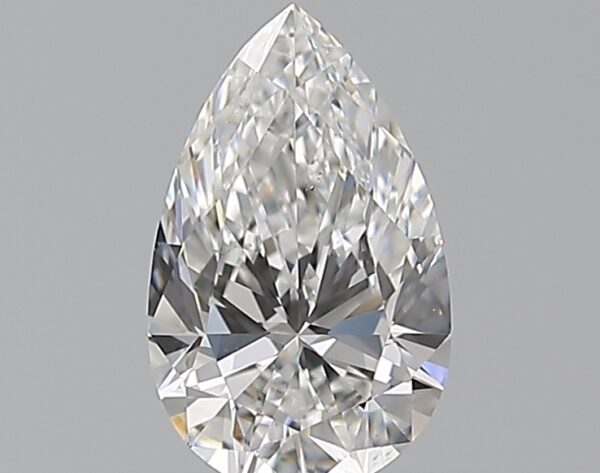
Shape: pear
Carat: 0.53
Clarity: VS2
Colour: E
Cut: EX
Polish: EX
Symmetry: EX
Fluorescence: N
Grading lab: GIA
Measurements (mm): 7.27 x 4.5 x 2.7